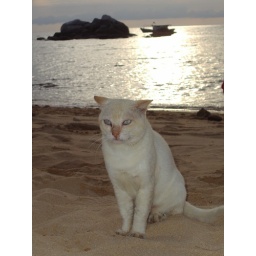
I found this white, fat cat walking around the beach~great! let me take a shoot!p.s. it's my model = =